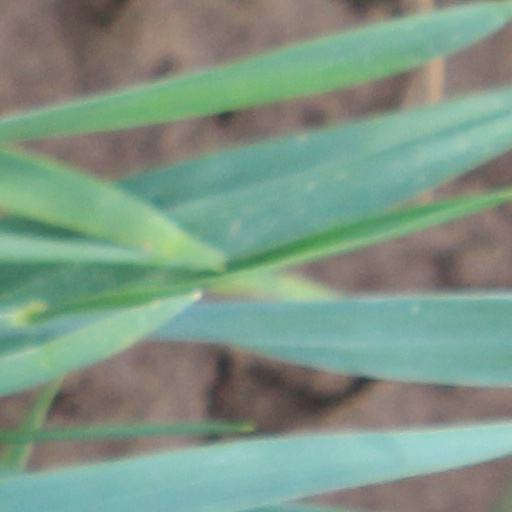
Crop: wheat